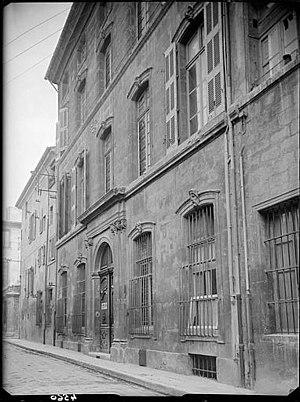
Façade de l'hôtel Dedons de Pierrefeu, vers 1929
L'hôtel Dedons de Pierrefeu, aussi appelé de Châteauneuf ou de Guillebert est un hôtel particulier situé au nᵒ 14 de la Rue Mazarine à Aix-en-Provence.